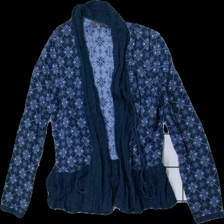
View: front
Type: Cardigan
Category: Ladies
Brand: Not in the list
Brand text on label: Dotted blue
Colors: Blue
Material: 100% Cotton
Cut: Regular
Size: L
Price range: 50-100
Recommended usage: Reuse
Description: Blue cardigan